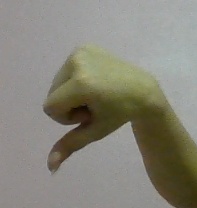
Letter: waw